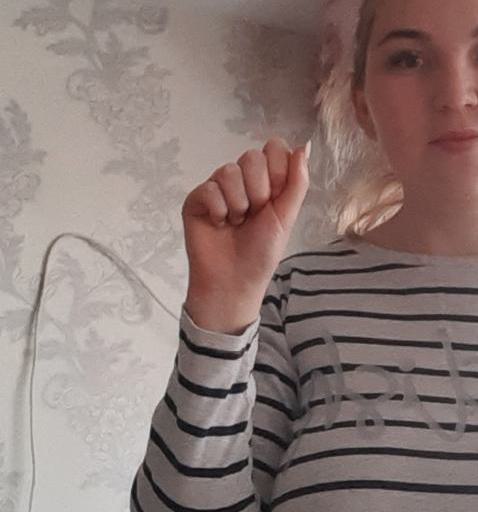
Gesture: fist